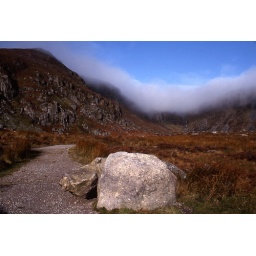
Mahon valley in winter sun. The cloud hangs around the mountain tops until. mid-morning then burns off.